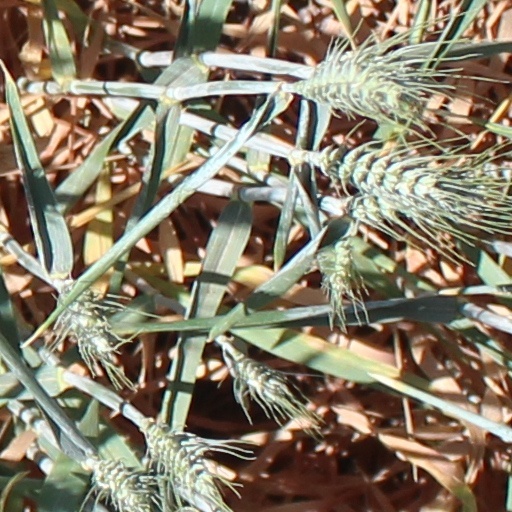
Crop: wheat